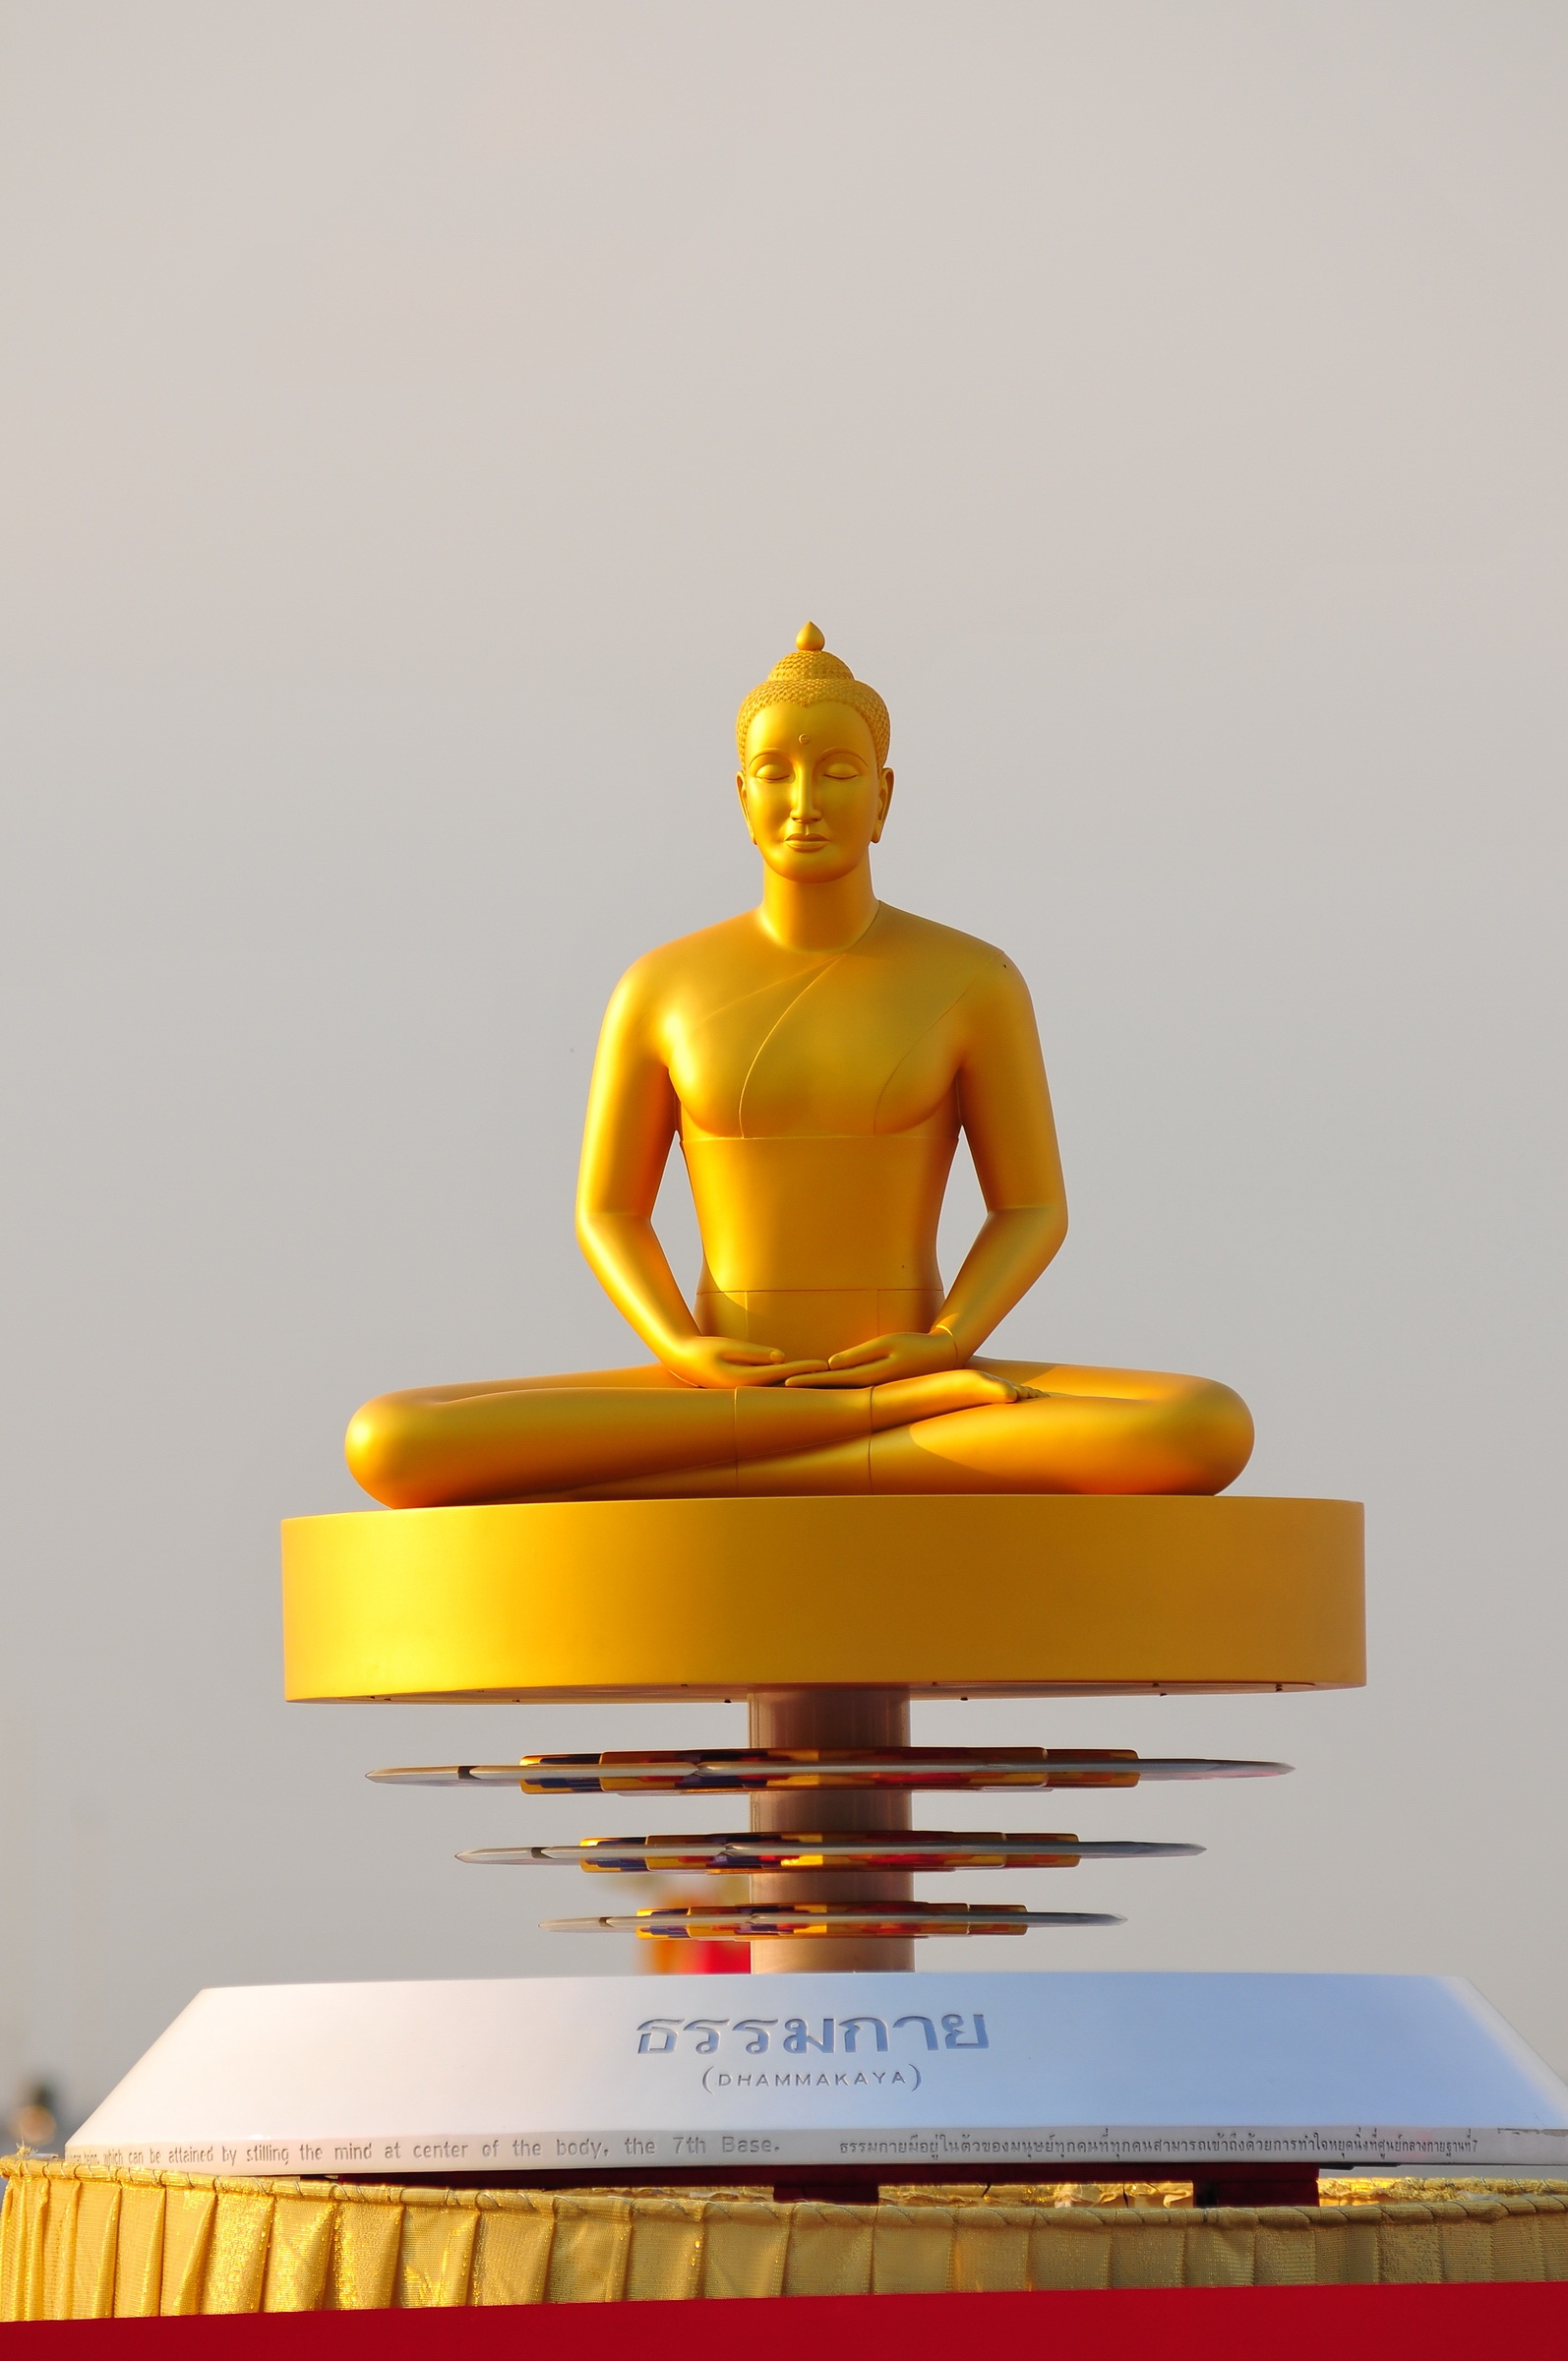
monument, statue, buddhism, yellow, thailand, gold, temple, buddha, wat, gautama buddha, human positions, dhammakaya pagoda, phra dhammakaya